Joseph Anthony Gray

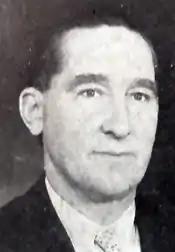
Joseph A. Gray

Joseph Anthony Gray (February 25, 1884 – May 8, 1966) was a Democratic member of the United States House of Representatives from Pennsylvania.